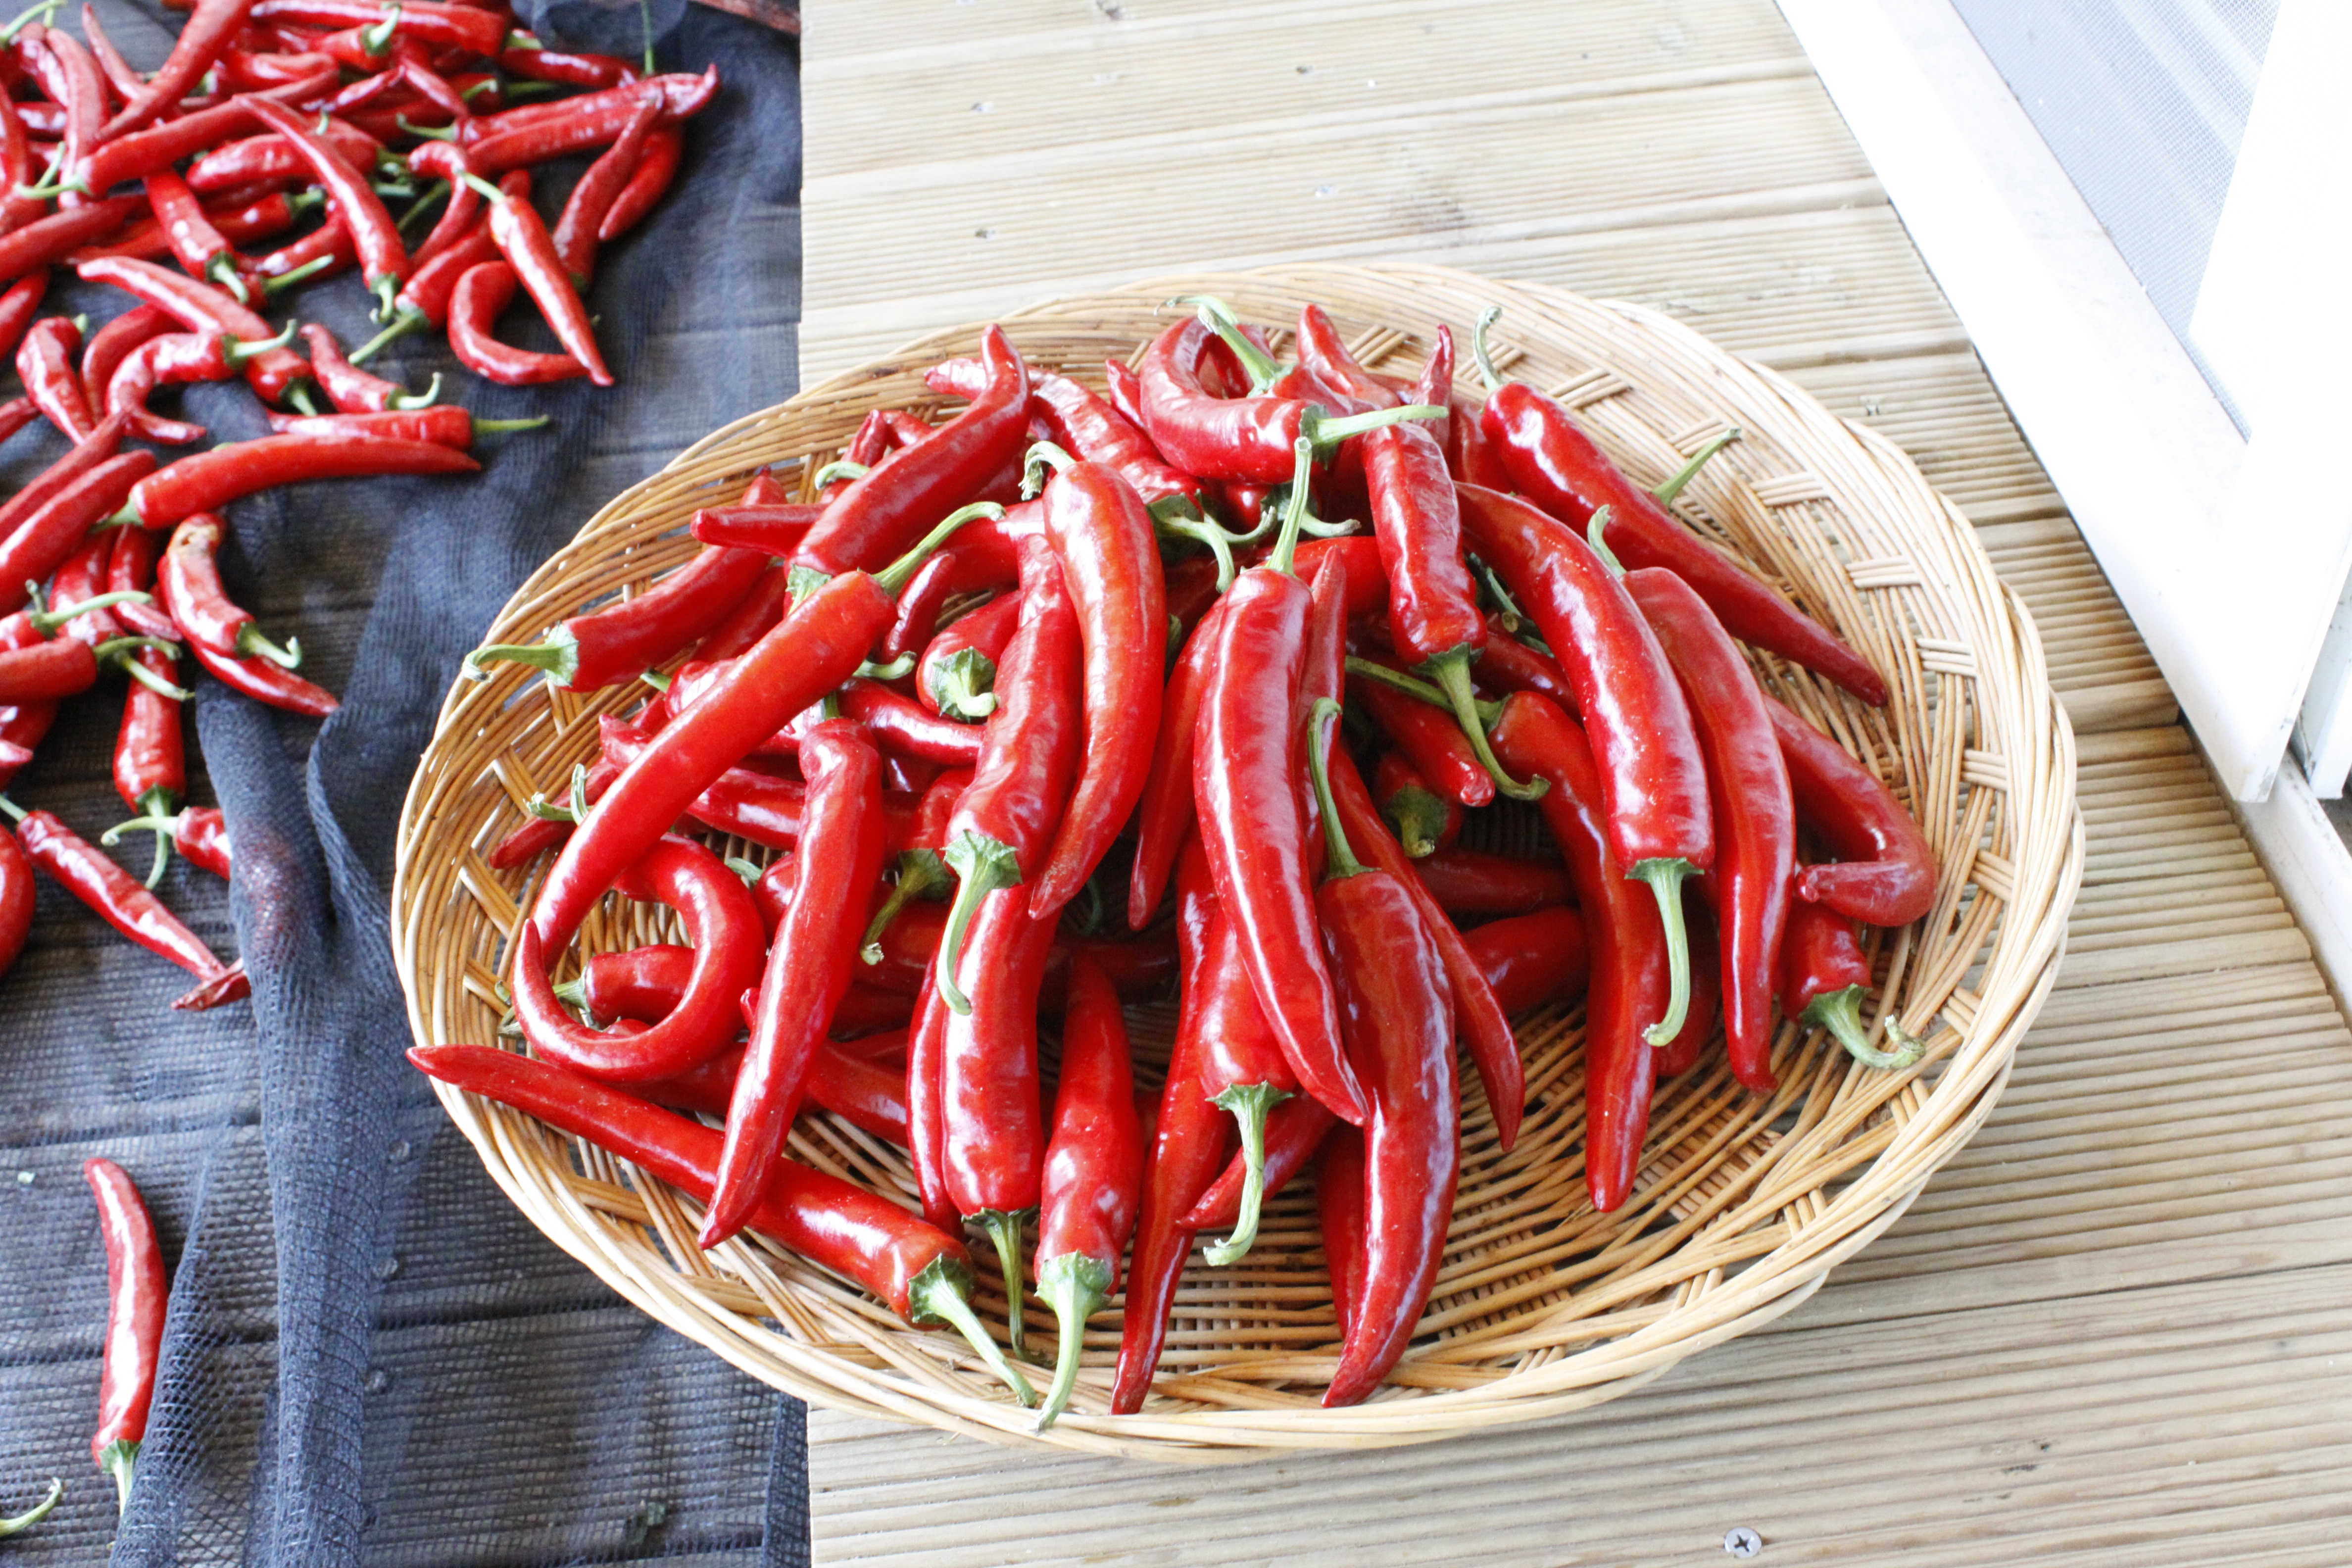
plant, fruit, dish, food, pepper, produce, vegetable, basket, tomato, flowering plant, chili pepper, cayenne pepper, land plant, potato and tomato genus, peperoncini, bell peppers and chili peppers